Video game adaptations in film and television

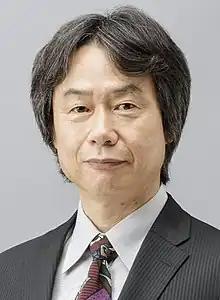
Shigeru Miyamoto addressed criticisms of video game adaptation.

Similar to comic book-based films in the past, adaptations tended to carry a reputation of lackluster quality and receive negative reaction from both film critics and fans of the source material. This is generally due to difficulties in adopting a story meant to be played interactively into a linear movie-going experience.